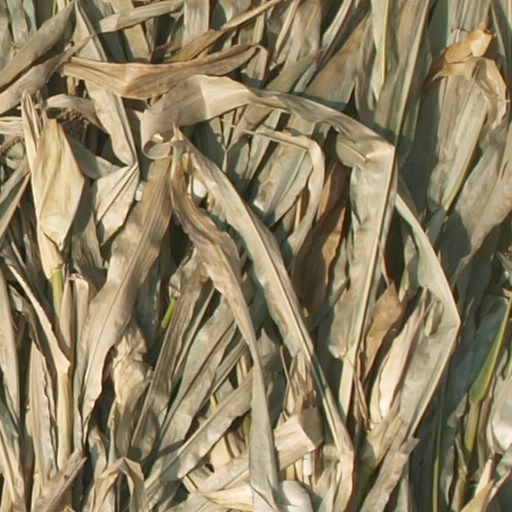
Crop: maize; corn